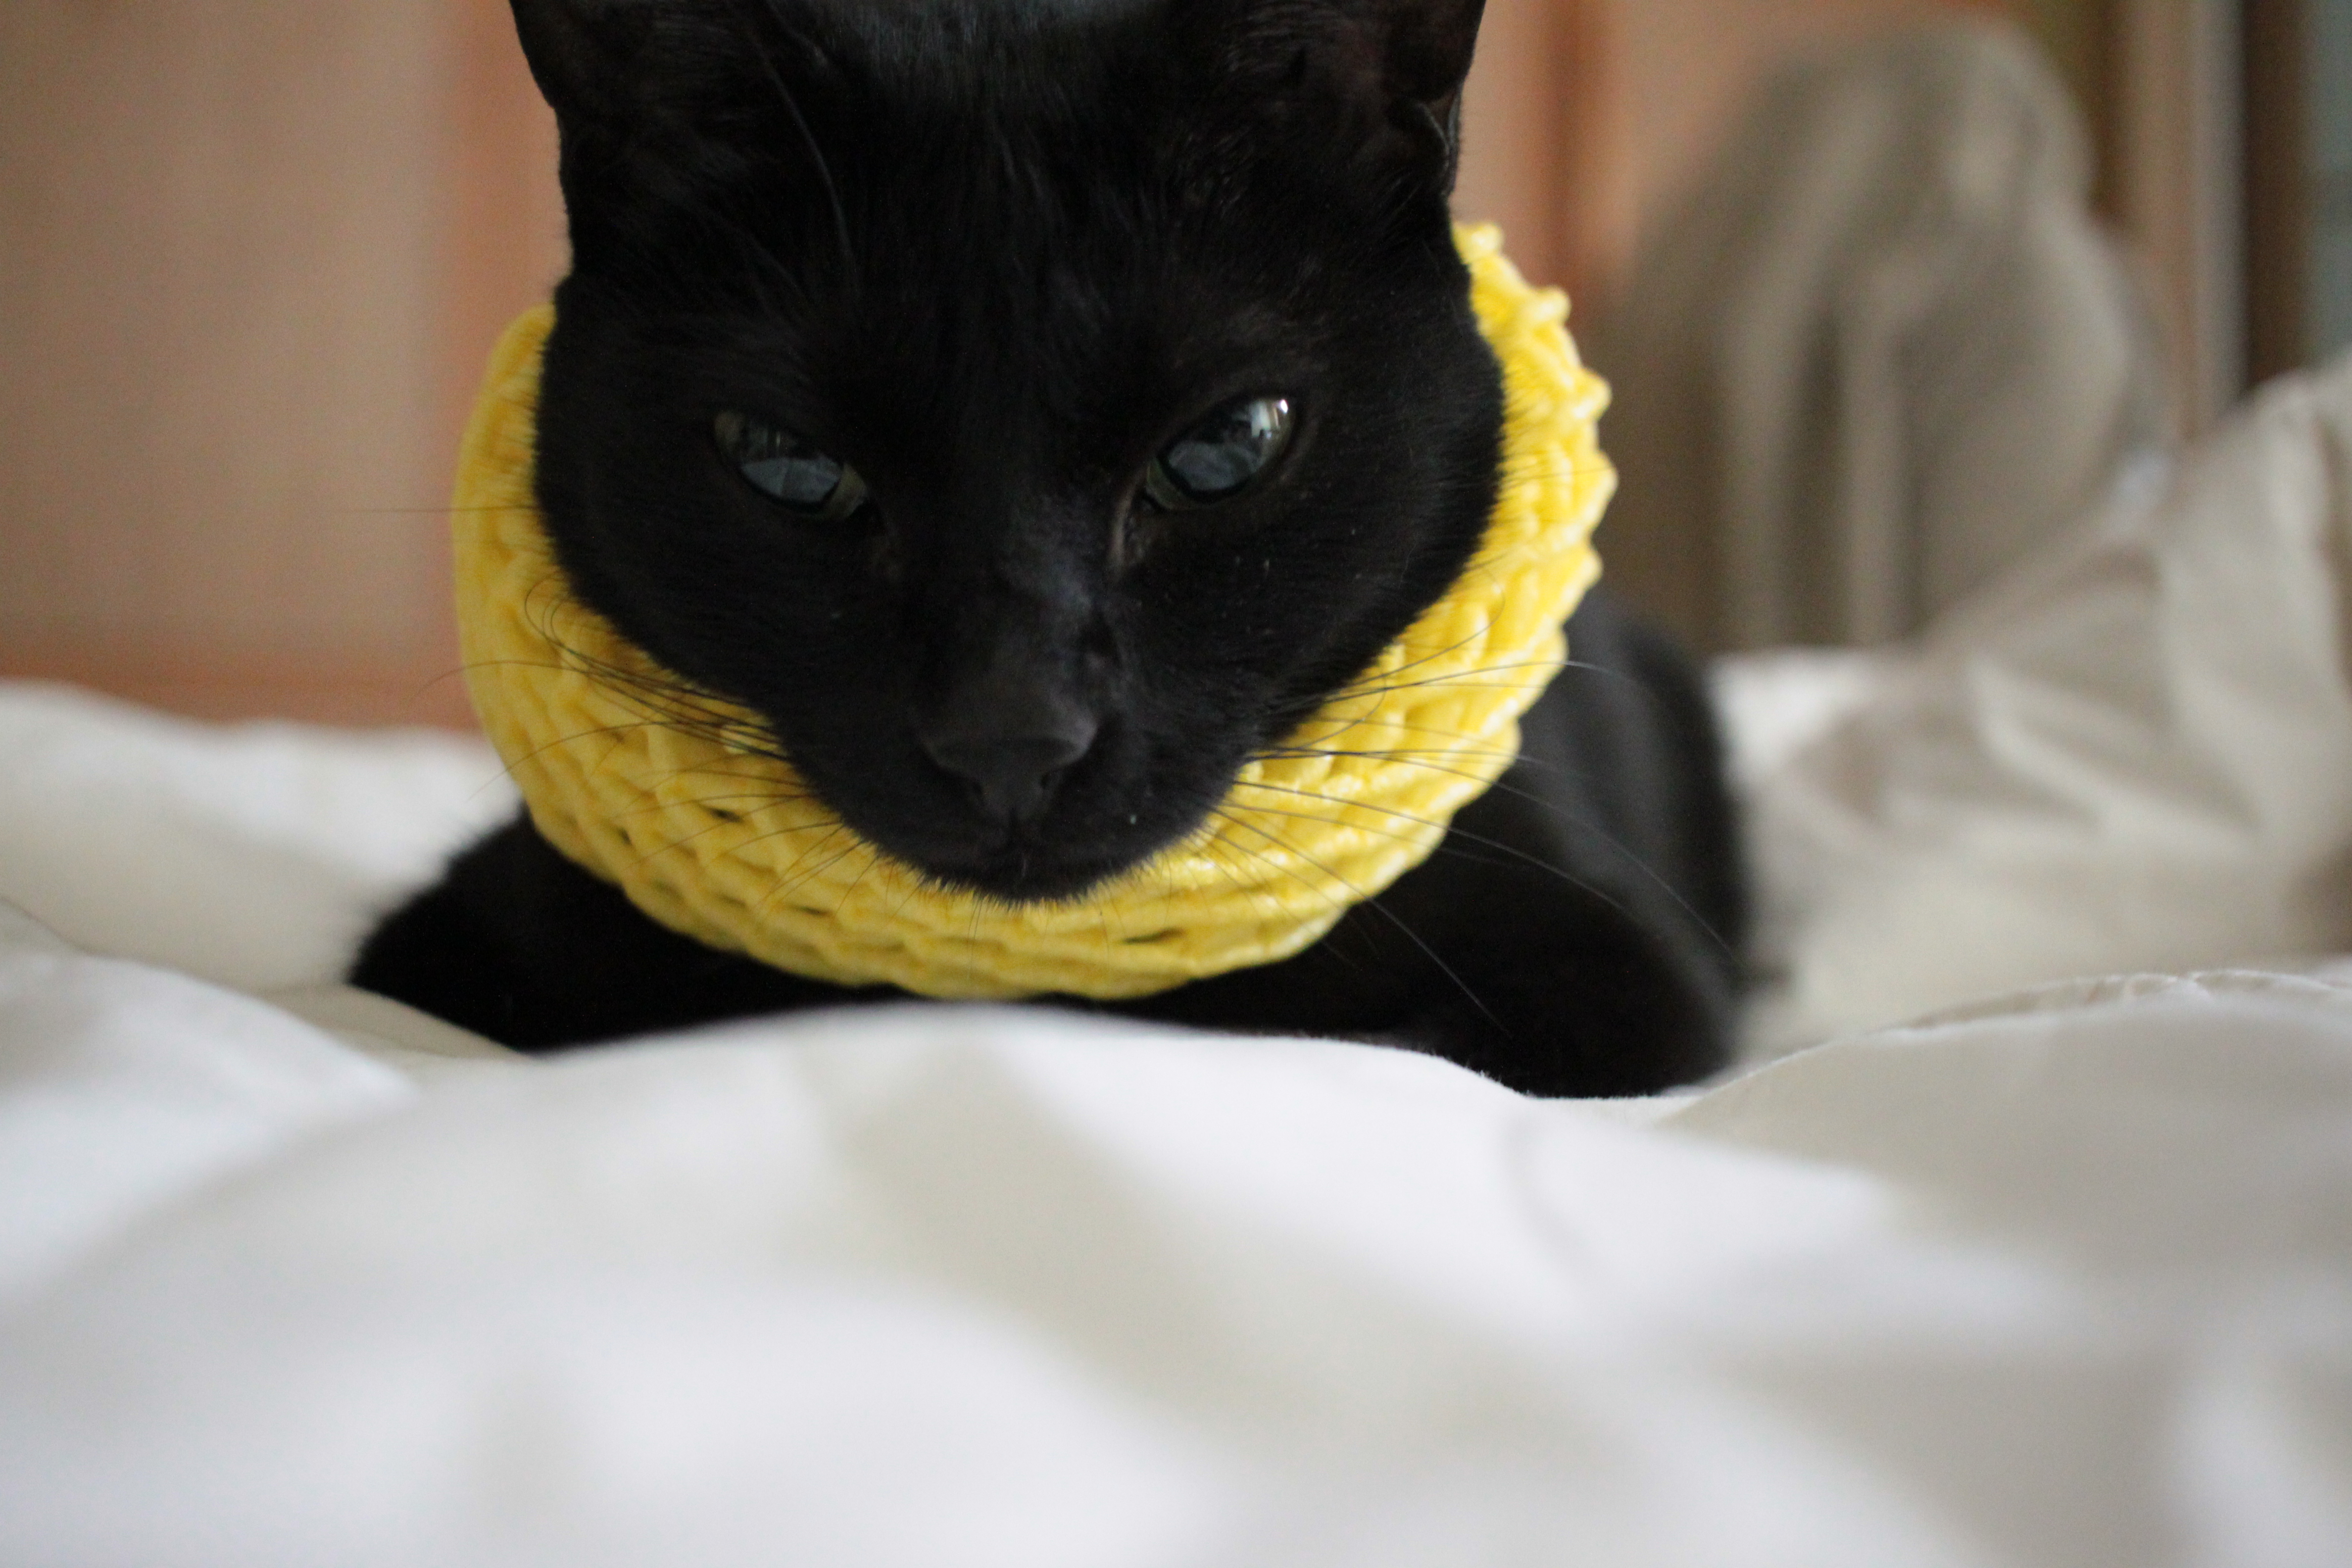
cat, black cat, mammal, small to medium sized cats, felidae, black, yellow, bombay, carnivore, whiskers, snout, burmese